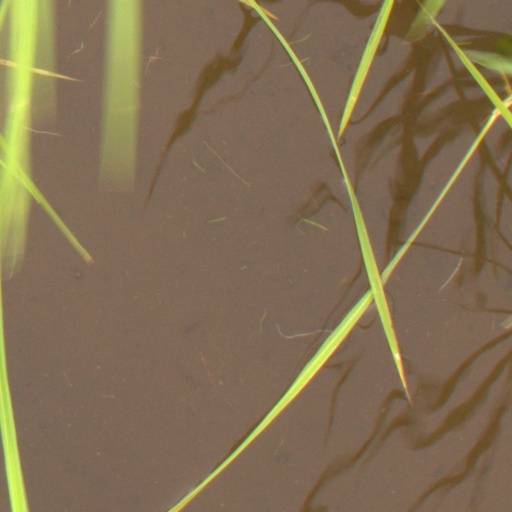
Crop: rice